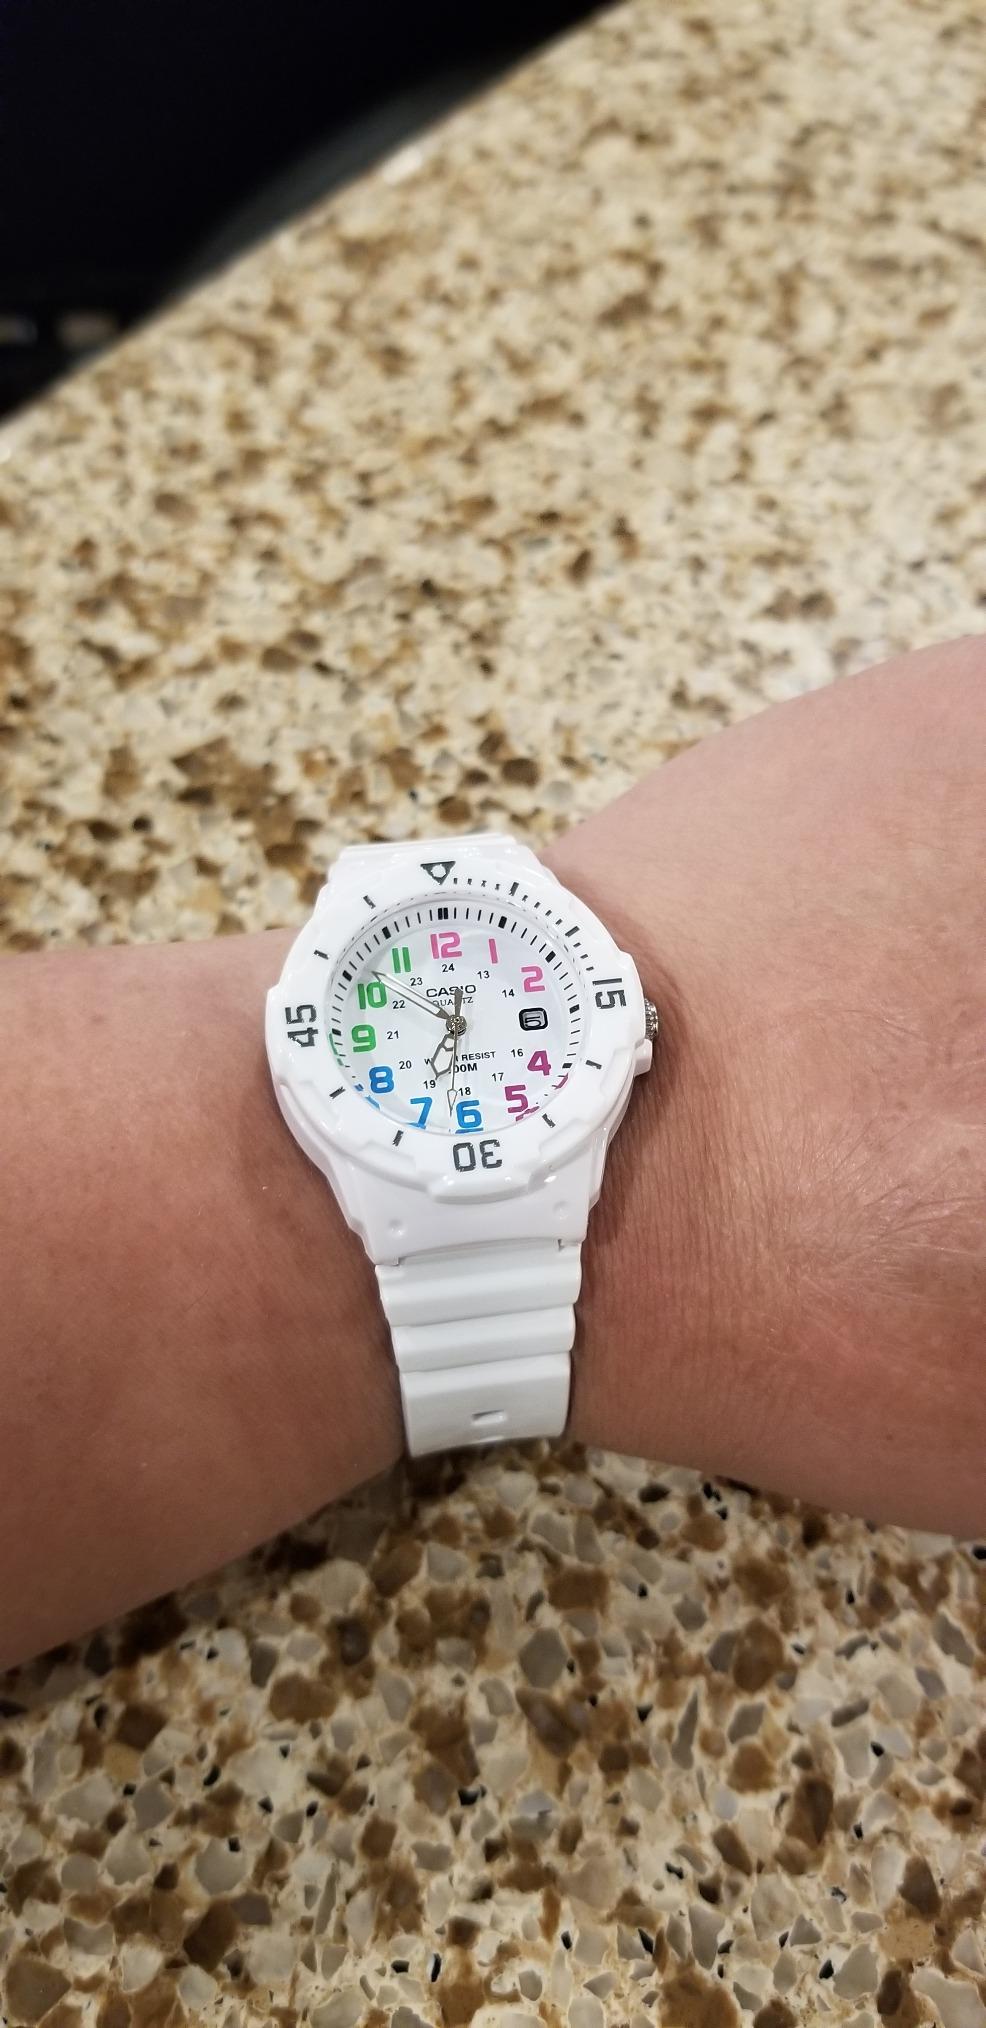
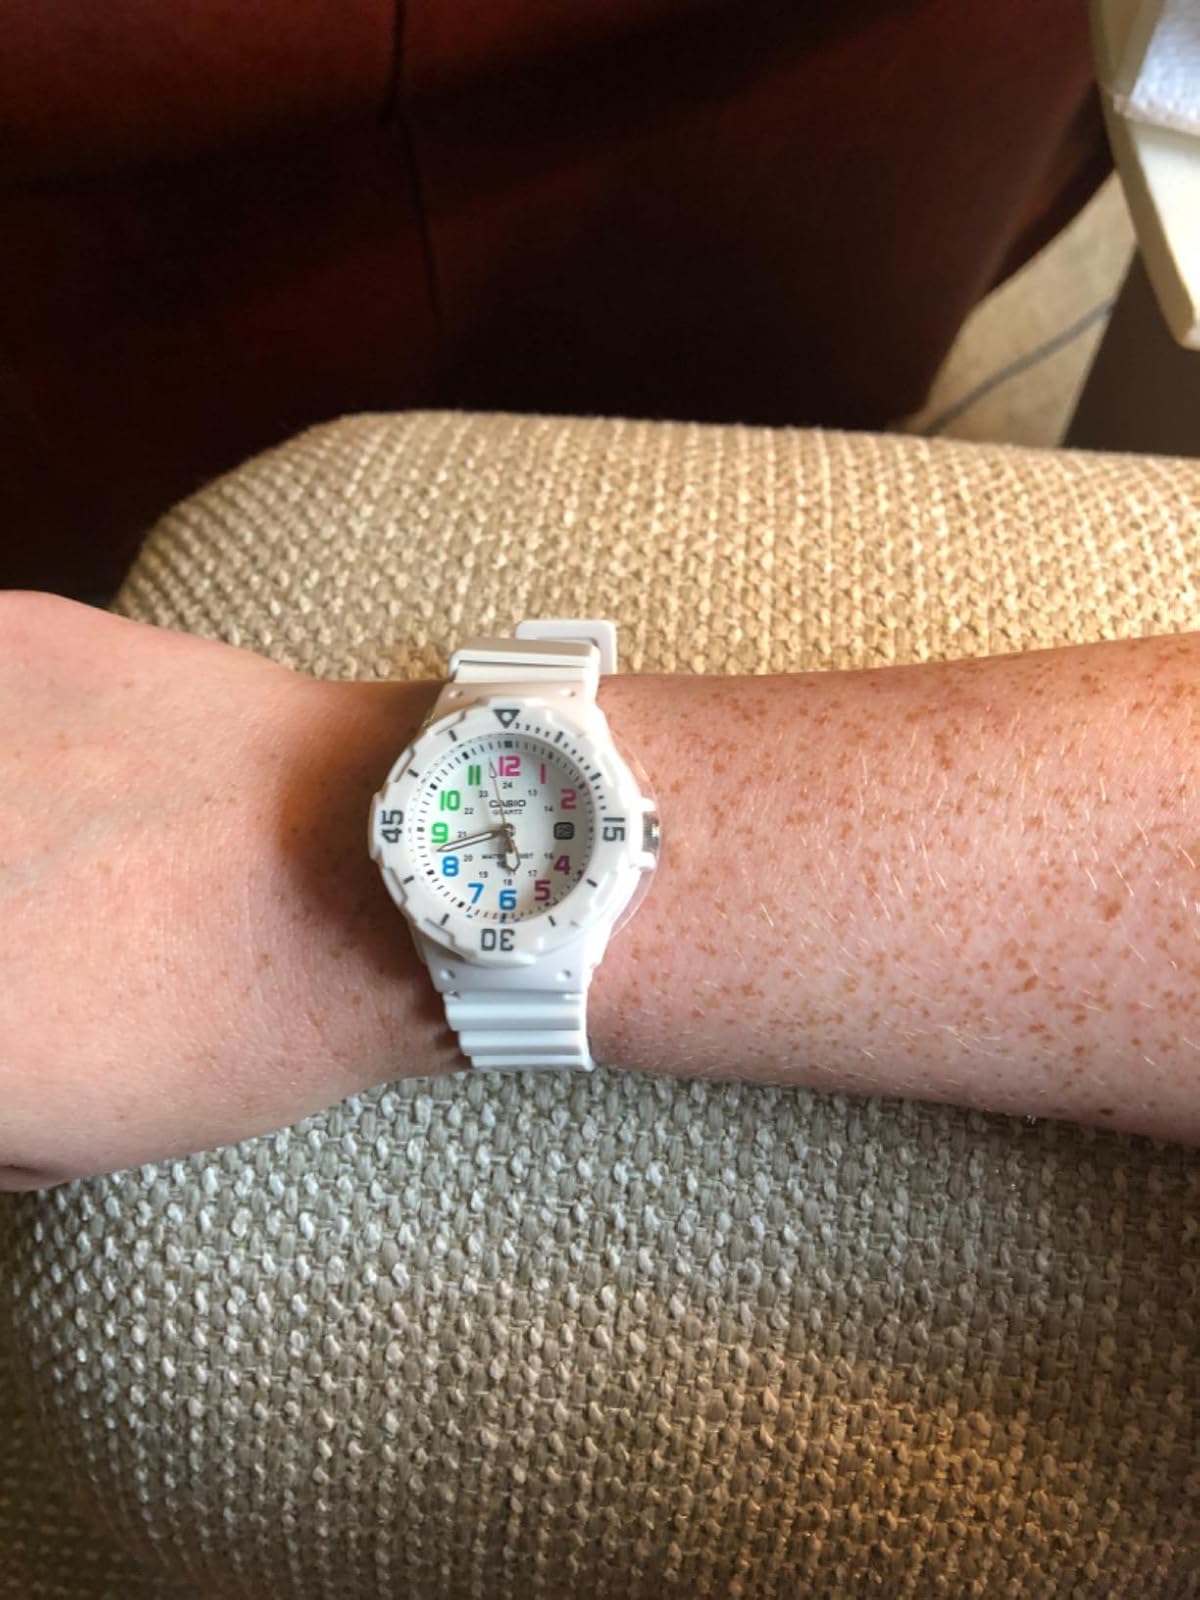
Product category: accessories_watch
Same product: yes